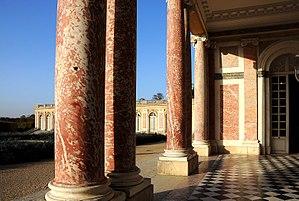
Colonnade appelée péristyle du Grand Trianon dans le domaine du Château de Versailles, département des Yvelines en France. This building is classé au titre des Monuments Historiques. It is indexed in the Base Mérimée, a database of architectural heritage maintained by the French Ministry of Culture,
L'incarnat est un nom de couleur d'usage littéraire ou en teinturerie, qui désigne un groupe de couleurs situées entre le rose et le rouge-orangé franc, rappelant le teint des populations européennes en bonne santé et sans exposition au soleil, rougissant sous l'effet d'une émotion.